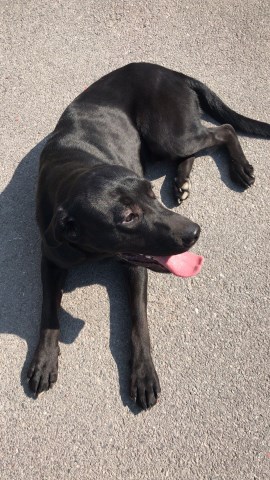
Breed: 3580-n000122-Labrador_retriever